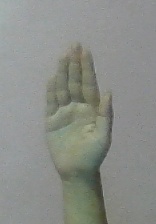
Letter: seen